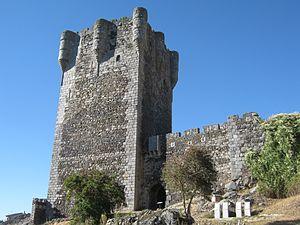
Monleón est une commune de la province de Salamanque dans la communauté autonome de Castille-et-León en Espagne.